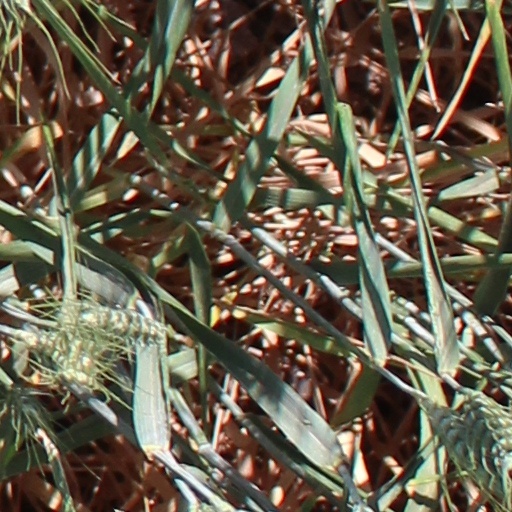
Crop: wheat